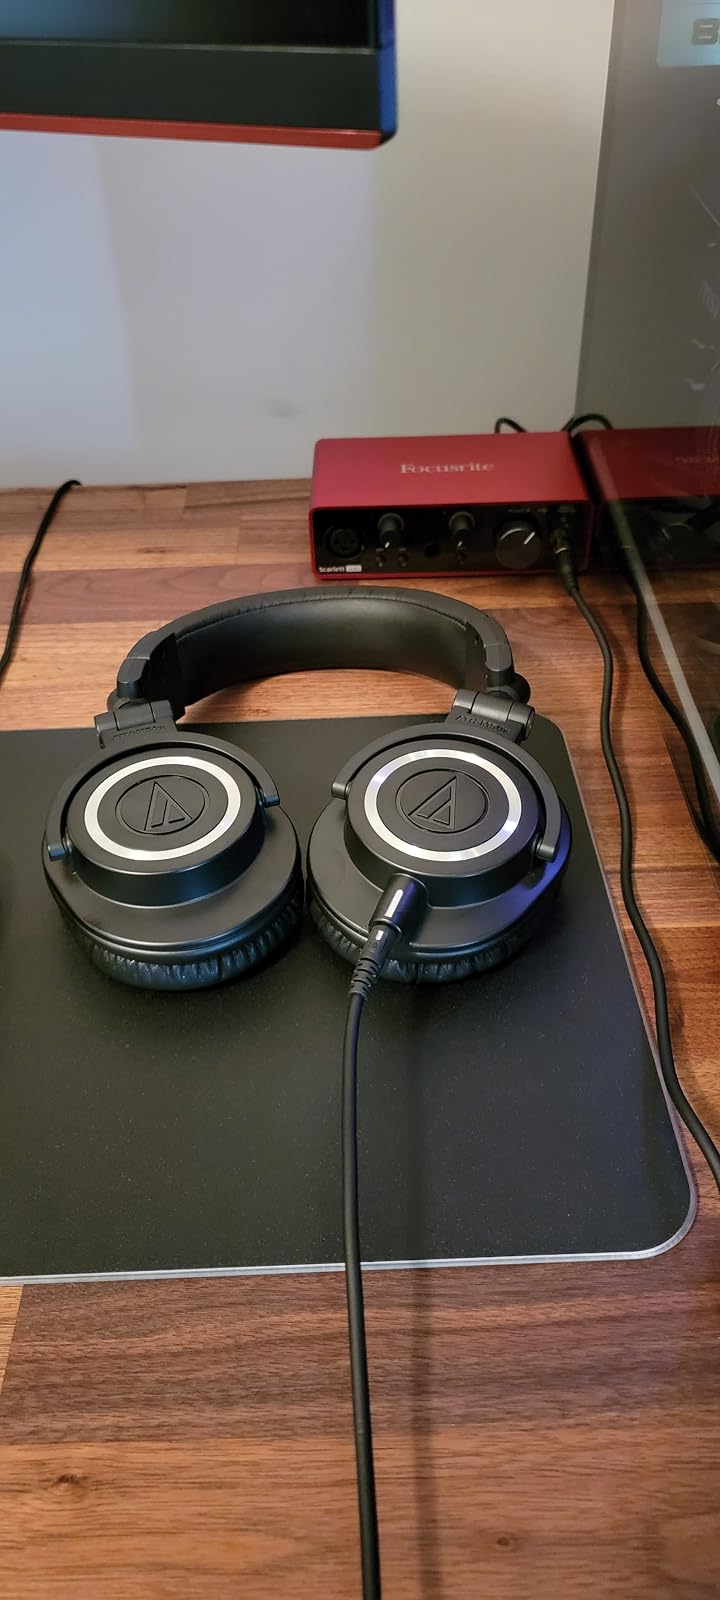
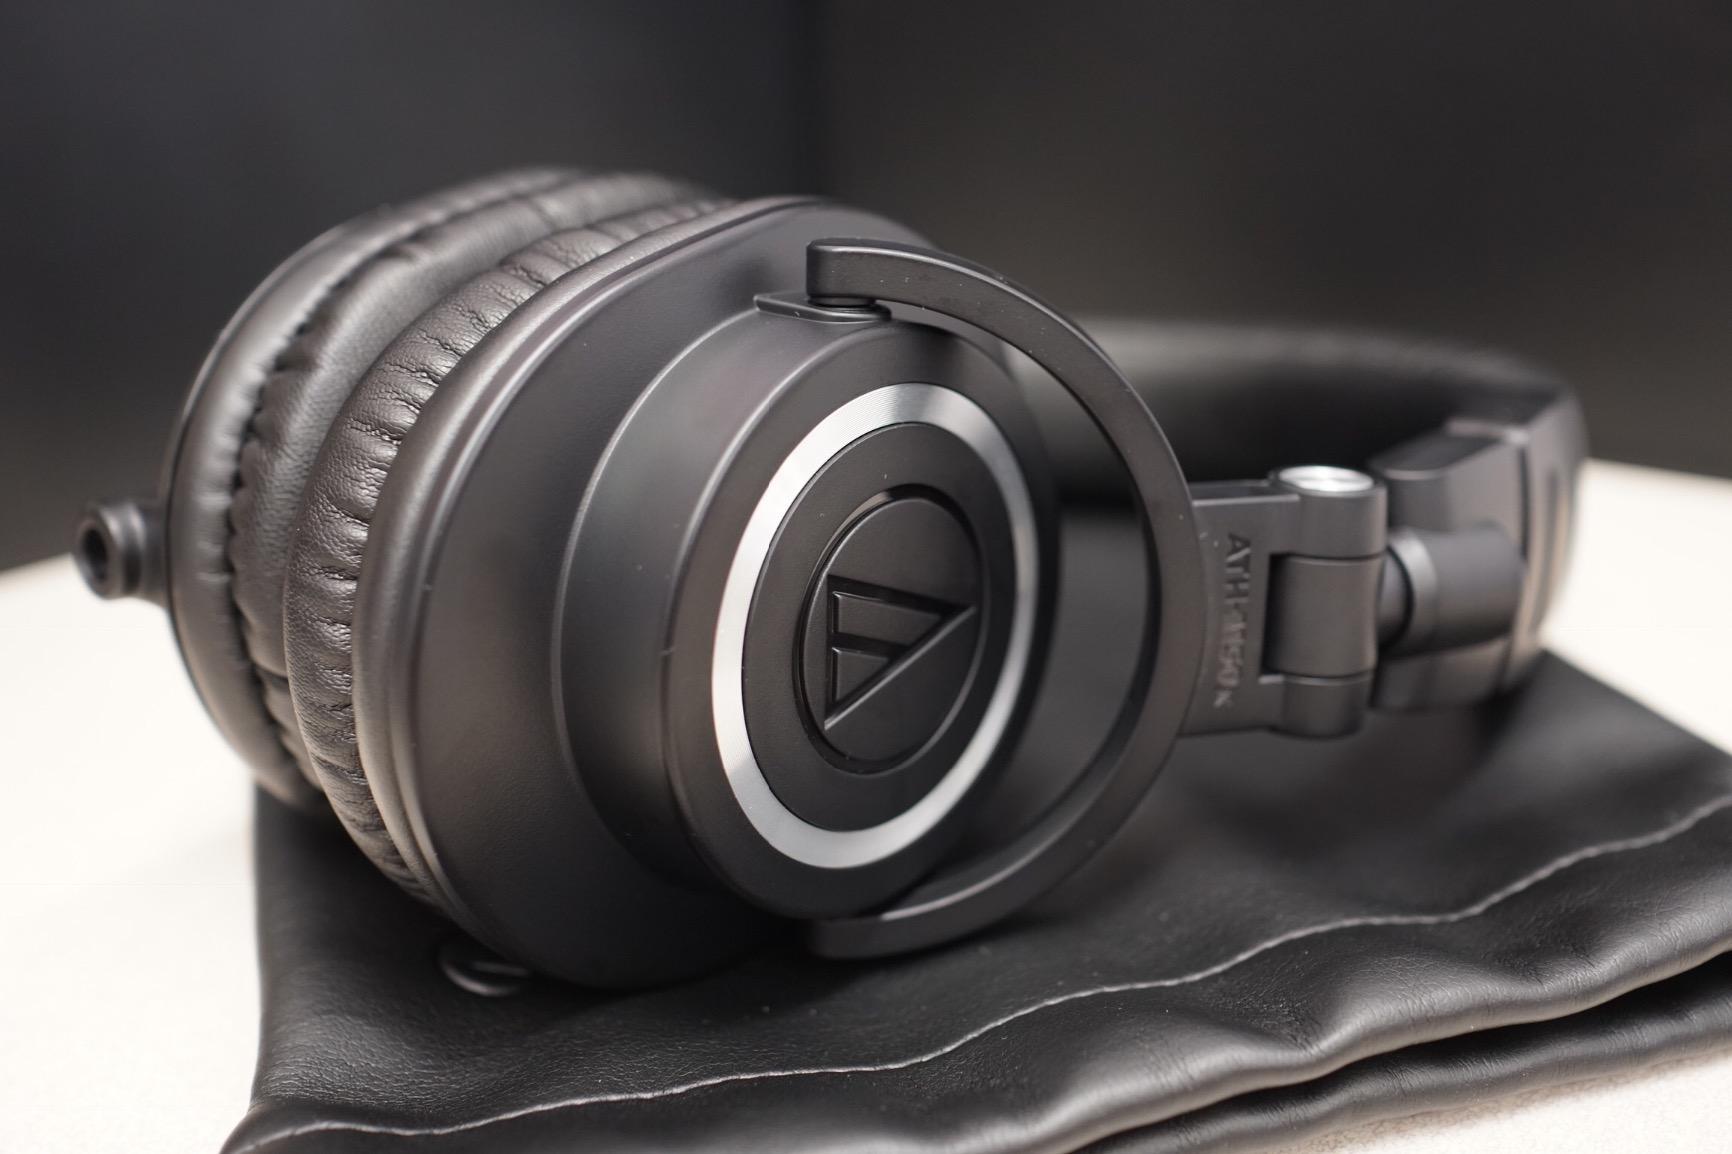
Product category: headphones
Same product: yes